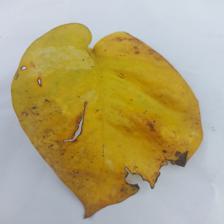
Label: Manganese Toxicity